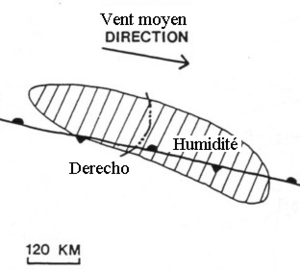
Position des systèmes météorologique lors du type de Derecho de saison chaude. Le Derecho se forme le long d'une zone frontale stationnaire parallèle à un axe de maximum d'humidité et dans l,axe des vents d'altitude.
Un derecho est un type de phénomène météorologique rare de convection profonde extratropicale qui se déplace rapidement et qui produit de très fortes rafales descendantes causant d'importants dommages généralisés. Il se classe dans la catégorie des systèmes convectifs de méso-échelle. Le derecho dure plusieurs heures, même au-delà de 10 heures, et parcourt donc une très grande distance, pouvant dépasser les 1 000 km. La ligne orageuse s'étend également sur au moins 300 km de longueur, donne des vents en rafales d'au moins 120 km/h assez généralisés et se déplace plus rapidement que le vent moyen de la basse troposphère.